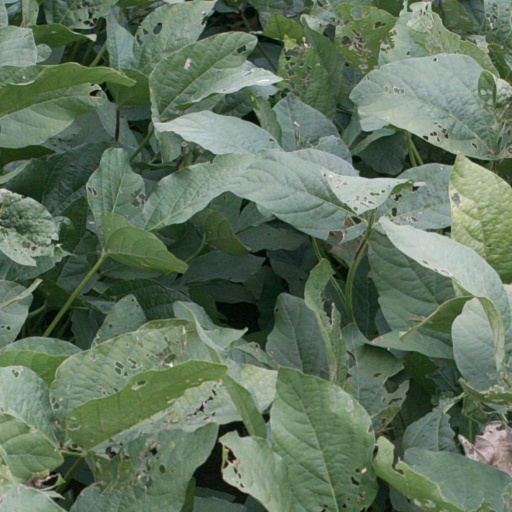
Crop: soybean